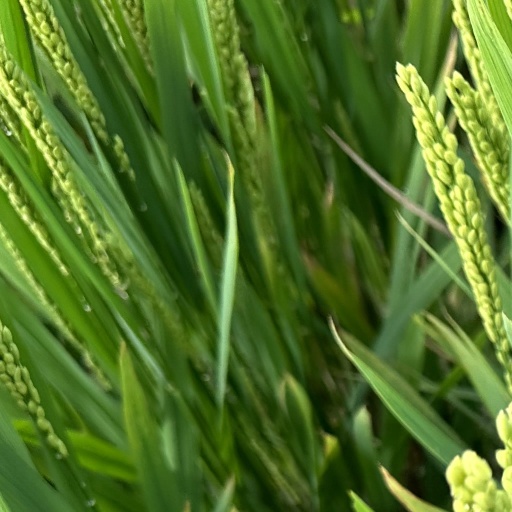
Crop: rice